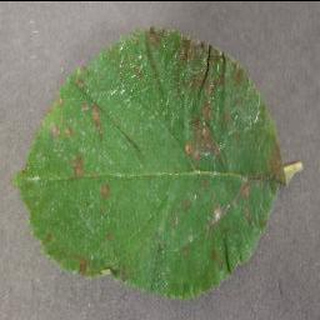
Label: apple_cedar_apple_rust